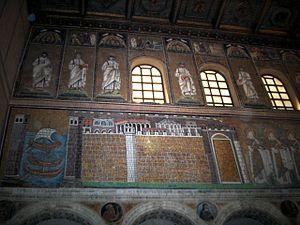
La basilique Saint-Apollinaire-le-Neuf, est un des édifices religieux de la ville de Ravenne, construite au début du VIᵉ siècle sur ordre du roi ostrogoth Théodoric le Grand, à proximité de son palais. Elle est connue pour son ensemble de mosaïques du VIᵉ siècle.